Felipe Anderson

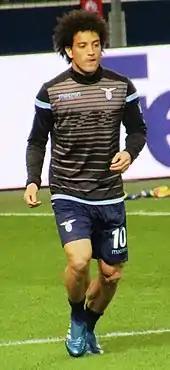
Felipe Anderson playing for Lazio in 2018

Felipe Anderson then played for Santos' youth categories, and was promoted to the senior squad following a rash of injuries in October 2010. He began training with the senior side and signed a professional contract until July 2013. He made his debut for Santos on 6 October 2010 as a 90th-minute substitute in a 3–0 win against Fluminense.